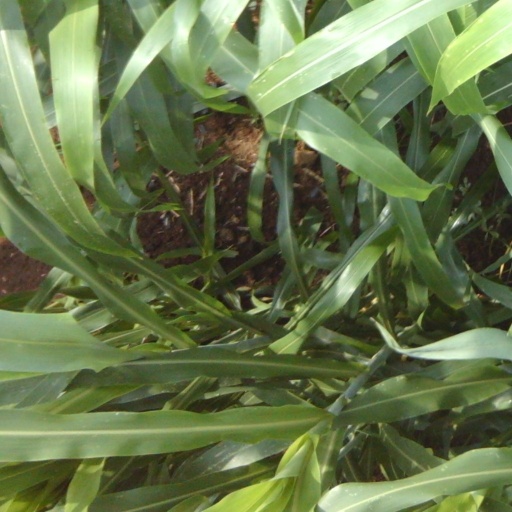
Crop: sorghum